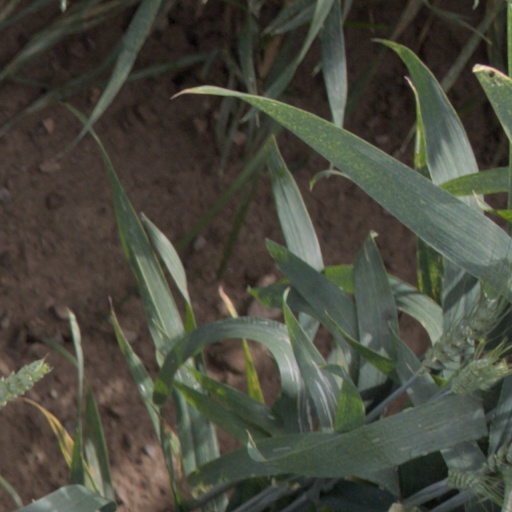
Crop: wheat